Sydney Leroux

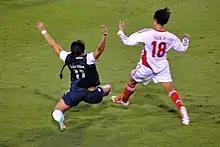
Leroux (left) during a friendly match against China on December 15, 2012.

During the 2012 Algarve Cup in Portugal, Leroux scored the team's fifth goal in the 93rd minute of the U.S.' first group stage match against Denmark, in which the U.S. won 5–0. During the team's second group stage match, she scored the game-winning goal against Norway in the 81st minute. After losing to Japan in the third group stage match, the team defeated Sweden 4–0 to clinch third place at the tournament.